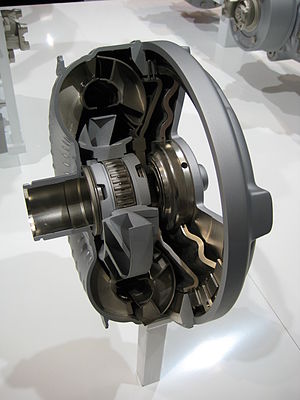
Drejningsmoment konverter
ZF drejningsmoment konverter uden fluid men med udskæring, så man kan se ind i den.
I moderne brug er en drejningsmoment konverter en type af hydrodynamisk fluid kobling, som anvendes til at overføre rotationel energi fra en motor såsom en forbrændingsmotor eller en elektromotor til at rotere en belastning. Drejningsmoment konverteren overtager normalt en mekanisk koblings rolle i et køretøj med automatgear.